The Boat Race 1961

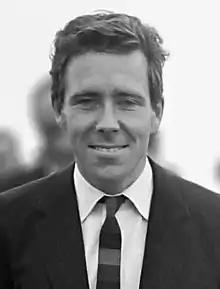
Antony Armstrong-Jones, 1st Earl of Snowdon "(pictured in 1965)" spectated from the umpire's boat.

The Boat Race is a side-by-side rowing competition between the University of Oxford (sometimes referred to as the "Dark Blues") and the University of Cambridge (sometimes referred to as the "Light Blues"). First held in 1829, the race takes place on the Championship Course on the River Thames in southwest London. The rivalry is a major point of honour between the two universities; it is followed throughout the United Kingdom and, as of 2014, broadcast worldwide. Oxford went into the race as reigning champions, having won the 1960 race by lengths, while Cambridge led overall with 58 victories to Oxford's 47 (excluding the "dead heat" of 1877). Cambridge had not lost three consecutive races since the 1913 race.